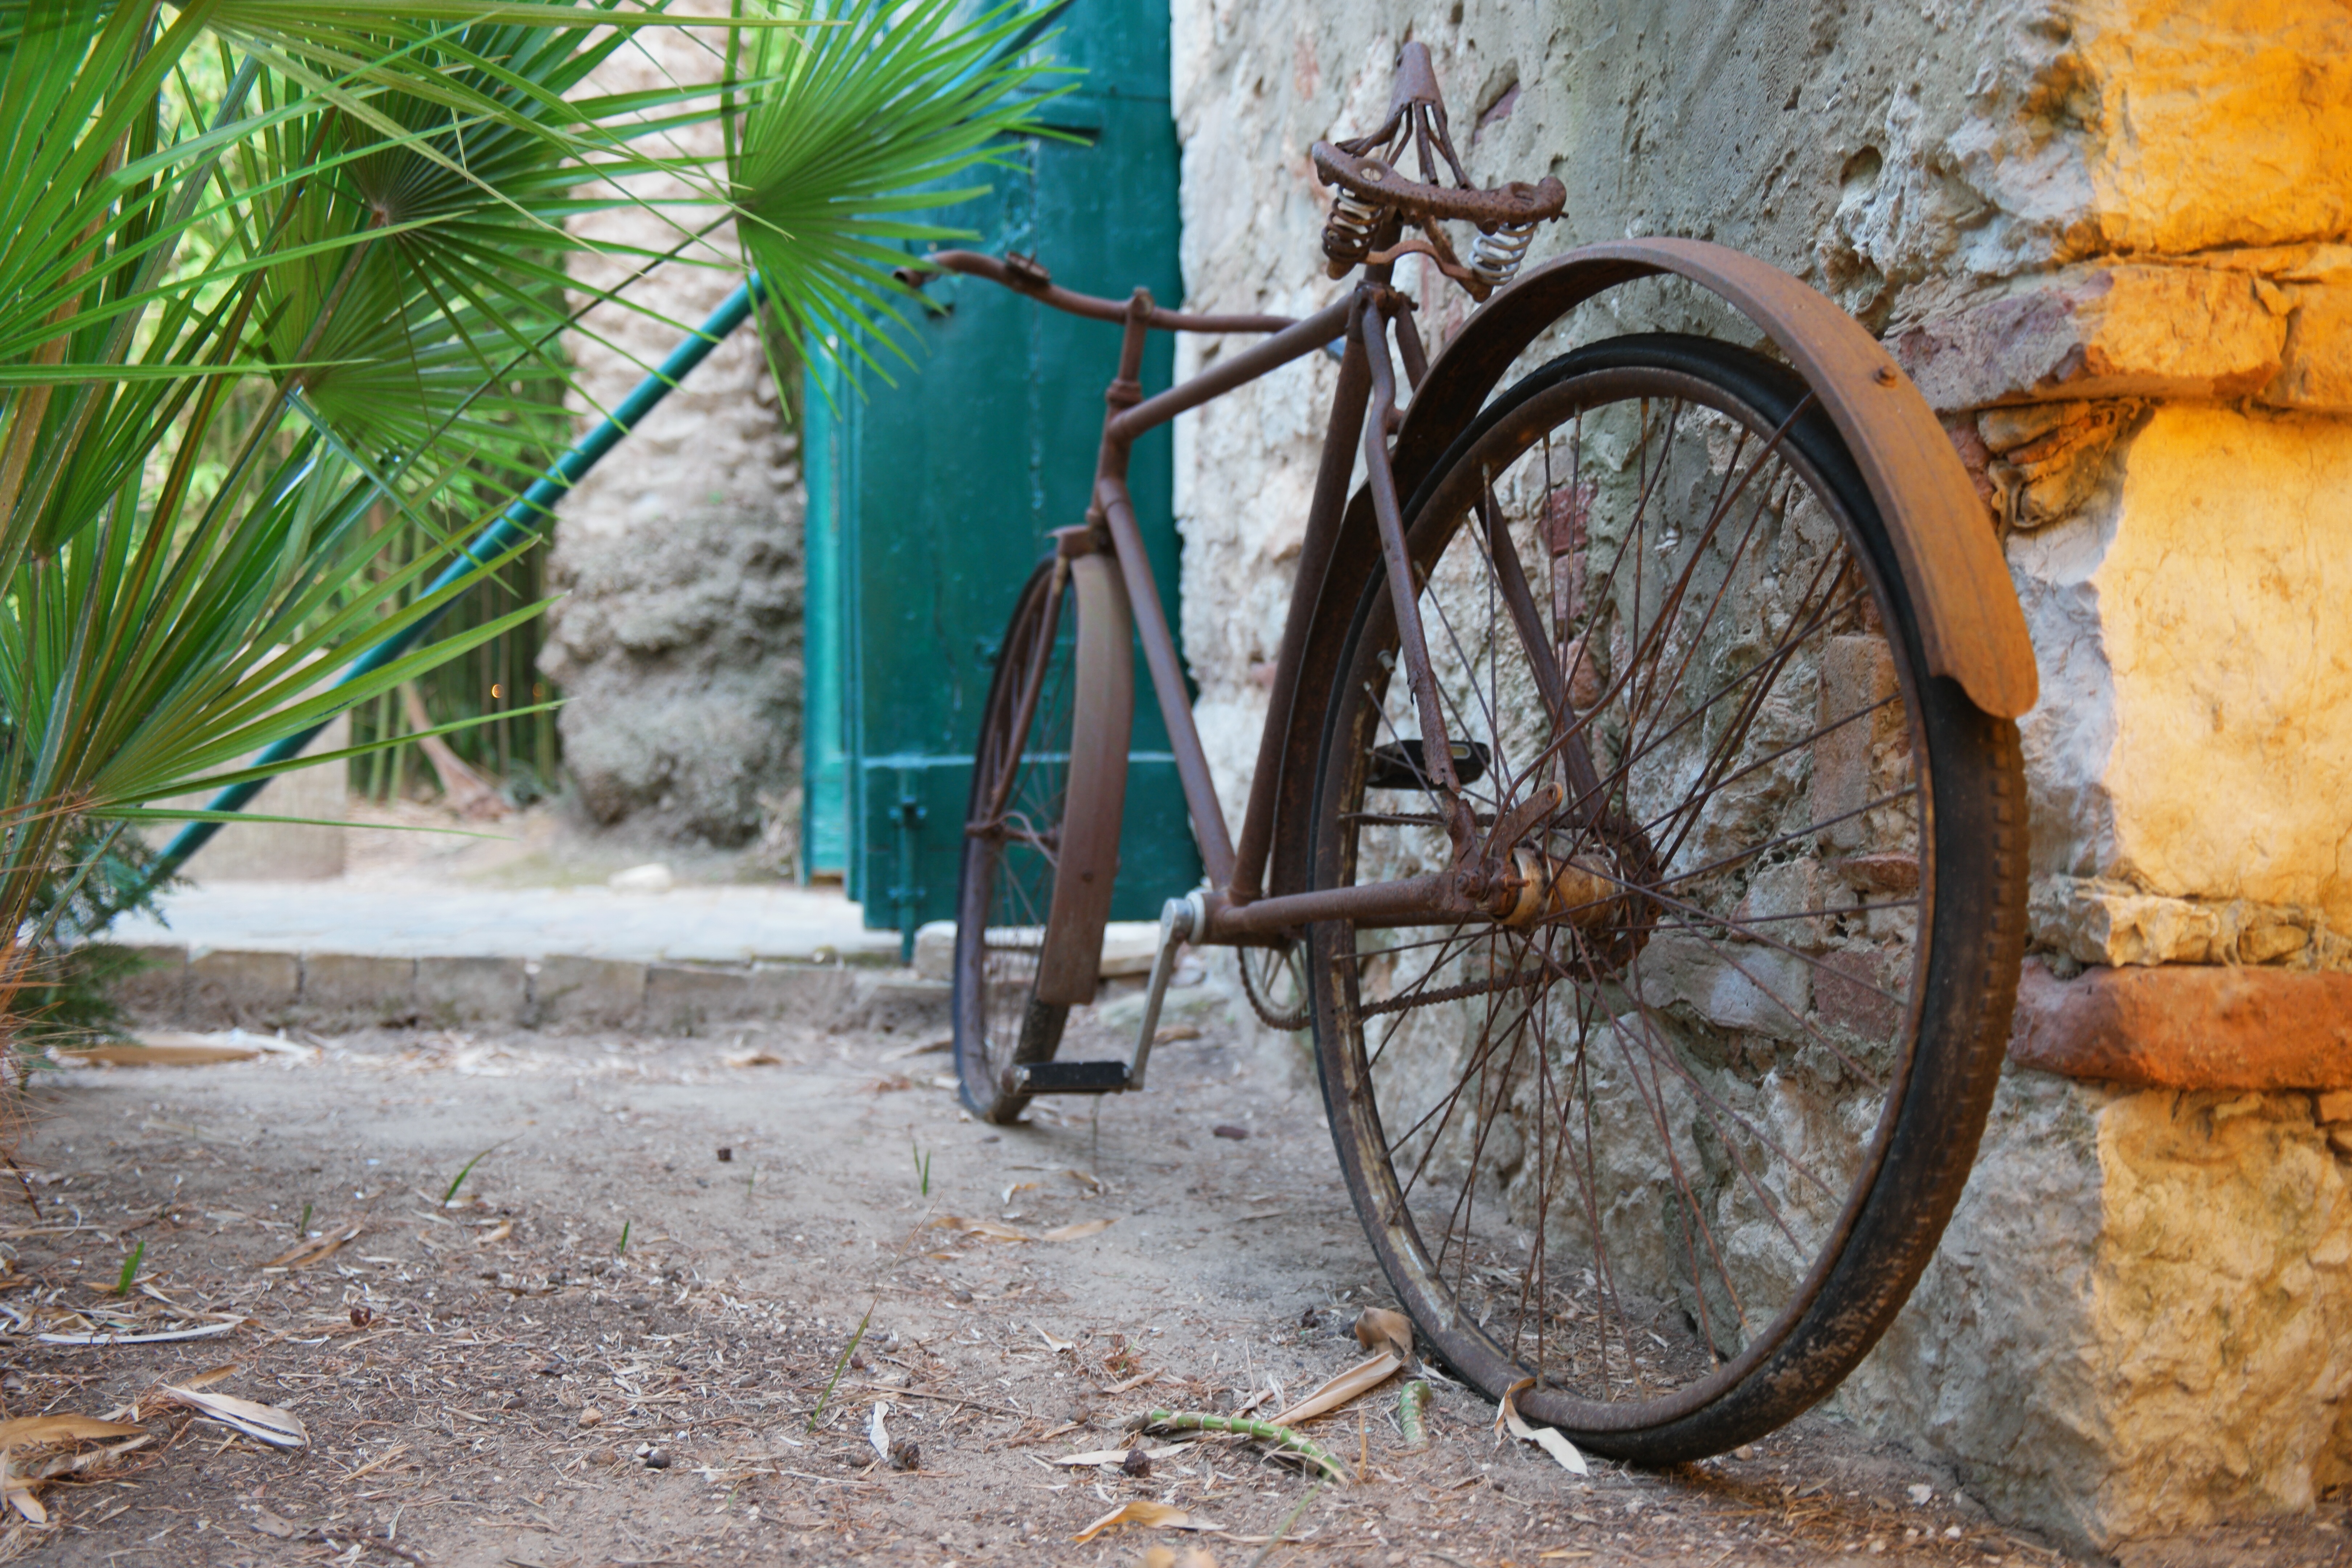
wood, wheel, bicycle, vehicle, soil, sports equipment, mountain bike